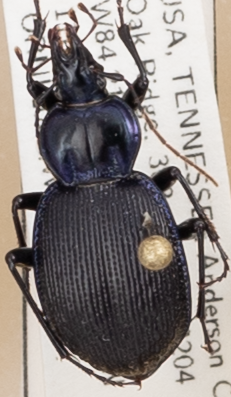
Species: Sphaeroderus stenostomus lecontei
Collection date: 2022-05-11
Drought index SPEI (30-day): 0.148
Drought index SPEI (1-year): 0.226
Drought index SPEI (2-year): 0.184